Kongo people

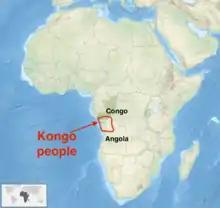
Distribution of the Kongo people in Africa (approx)

The ancient history of the Kongo people has been difficult to ascertain. The region is close to East Africa, considered to be a key to the prehistoric human migrations. This geographical proximity, states Jan Vansina, suggests that the Congo River region, home of the Kongo people, was populated thousands of years ago. Ancient archeological evidence linked to Kongo people has not been found, and glottochronology – or the estimation of ethnic group chronologies based on language evolution – has been applied to the Kongo. Based on this, it is likely the Kongo language and Gabon-Congo language split about 950 BCE.